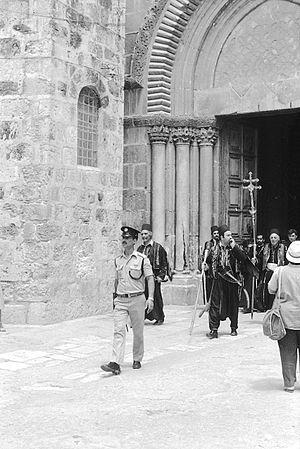
Jérusalem, Eglise du Saint-Sépulcre - Une procession sort de l'église avec à sa tête deux ""kavas"" ou ""Kawas"" ou ""kawass"" (gardes du vizir ottoman et officiers de police de l'Empire Ottoman jusqu'en 1908) en costume traditionnel, coiffés du tarbouche (Fez) et en pantalon bouffant, qui martèlent le sol de leurs lourdes cannes ferrées au pommeau d'argent. עברית: תהלוכה יוצאת מכנסיית הקבר ובראשה קאווס , Original Image Name:כנסיית הקבר, Location:ירושלים"